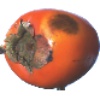
Label: kaki